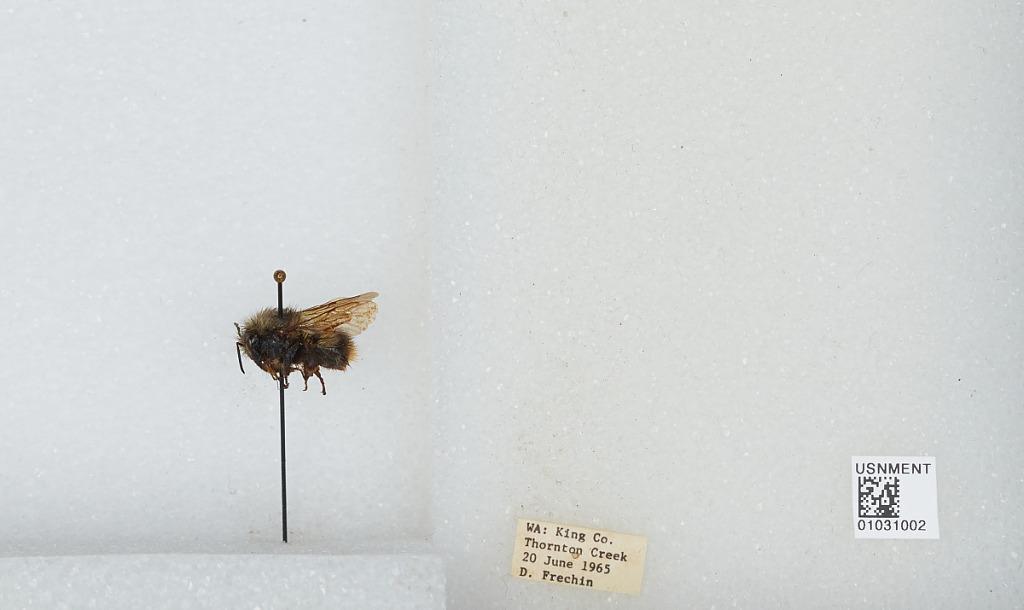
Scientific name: Bombus (Pyrobombus) mixtus Cresson
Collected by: D. Frechin
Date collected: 1965-6-20
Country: United States
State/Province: Washington
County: King
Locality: Thornton Creek
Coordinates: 47.7031, -122.309